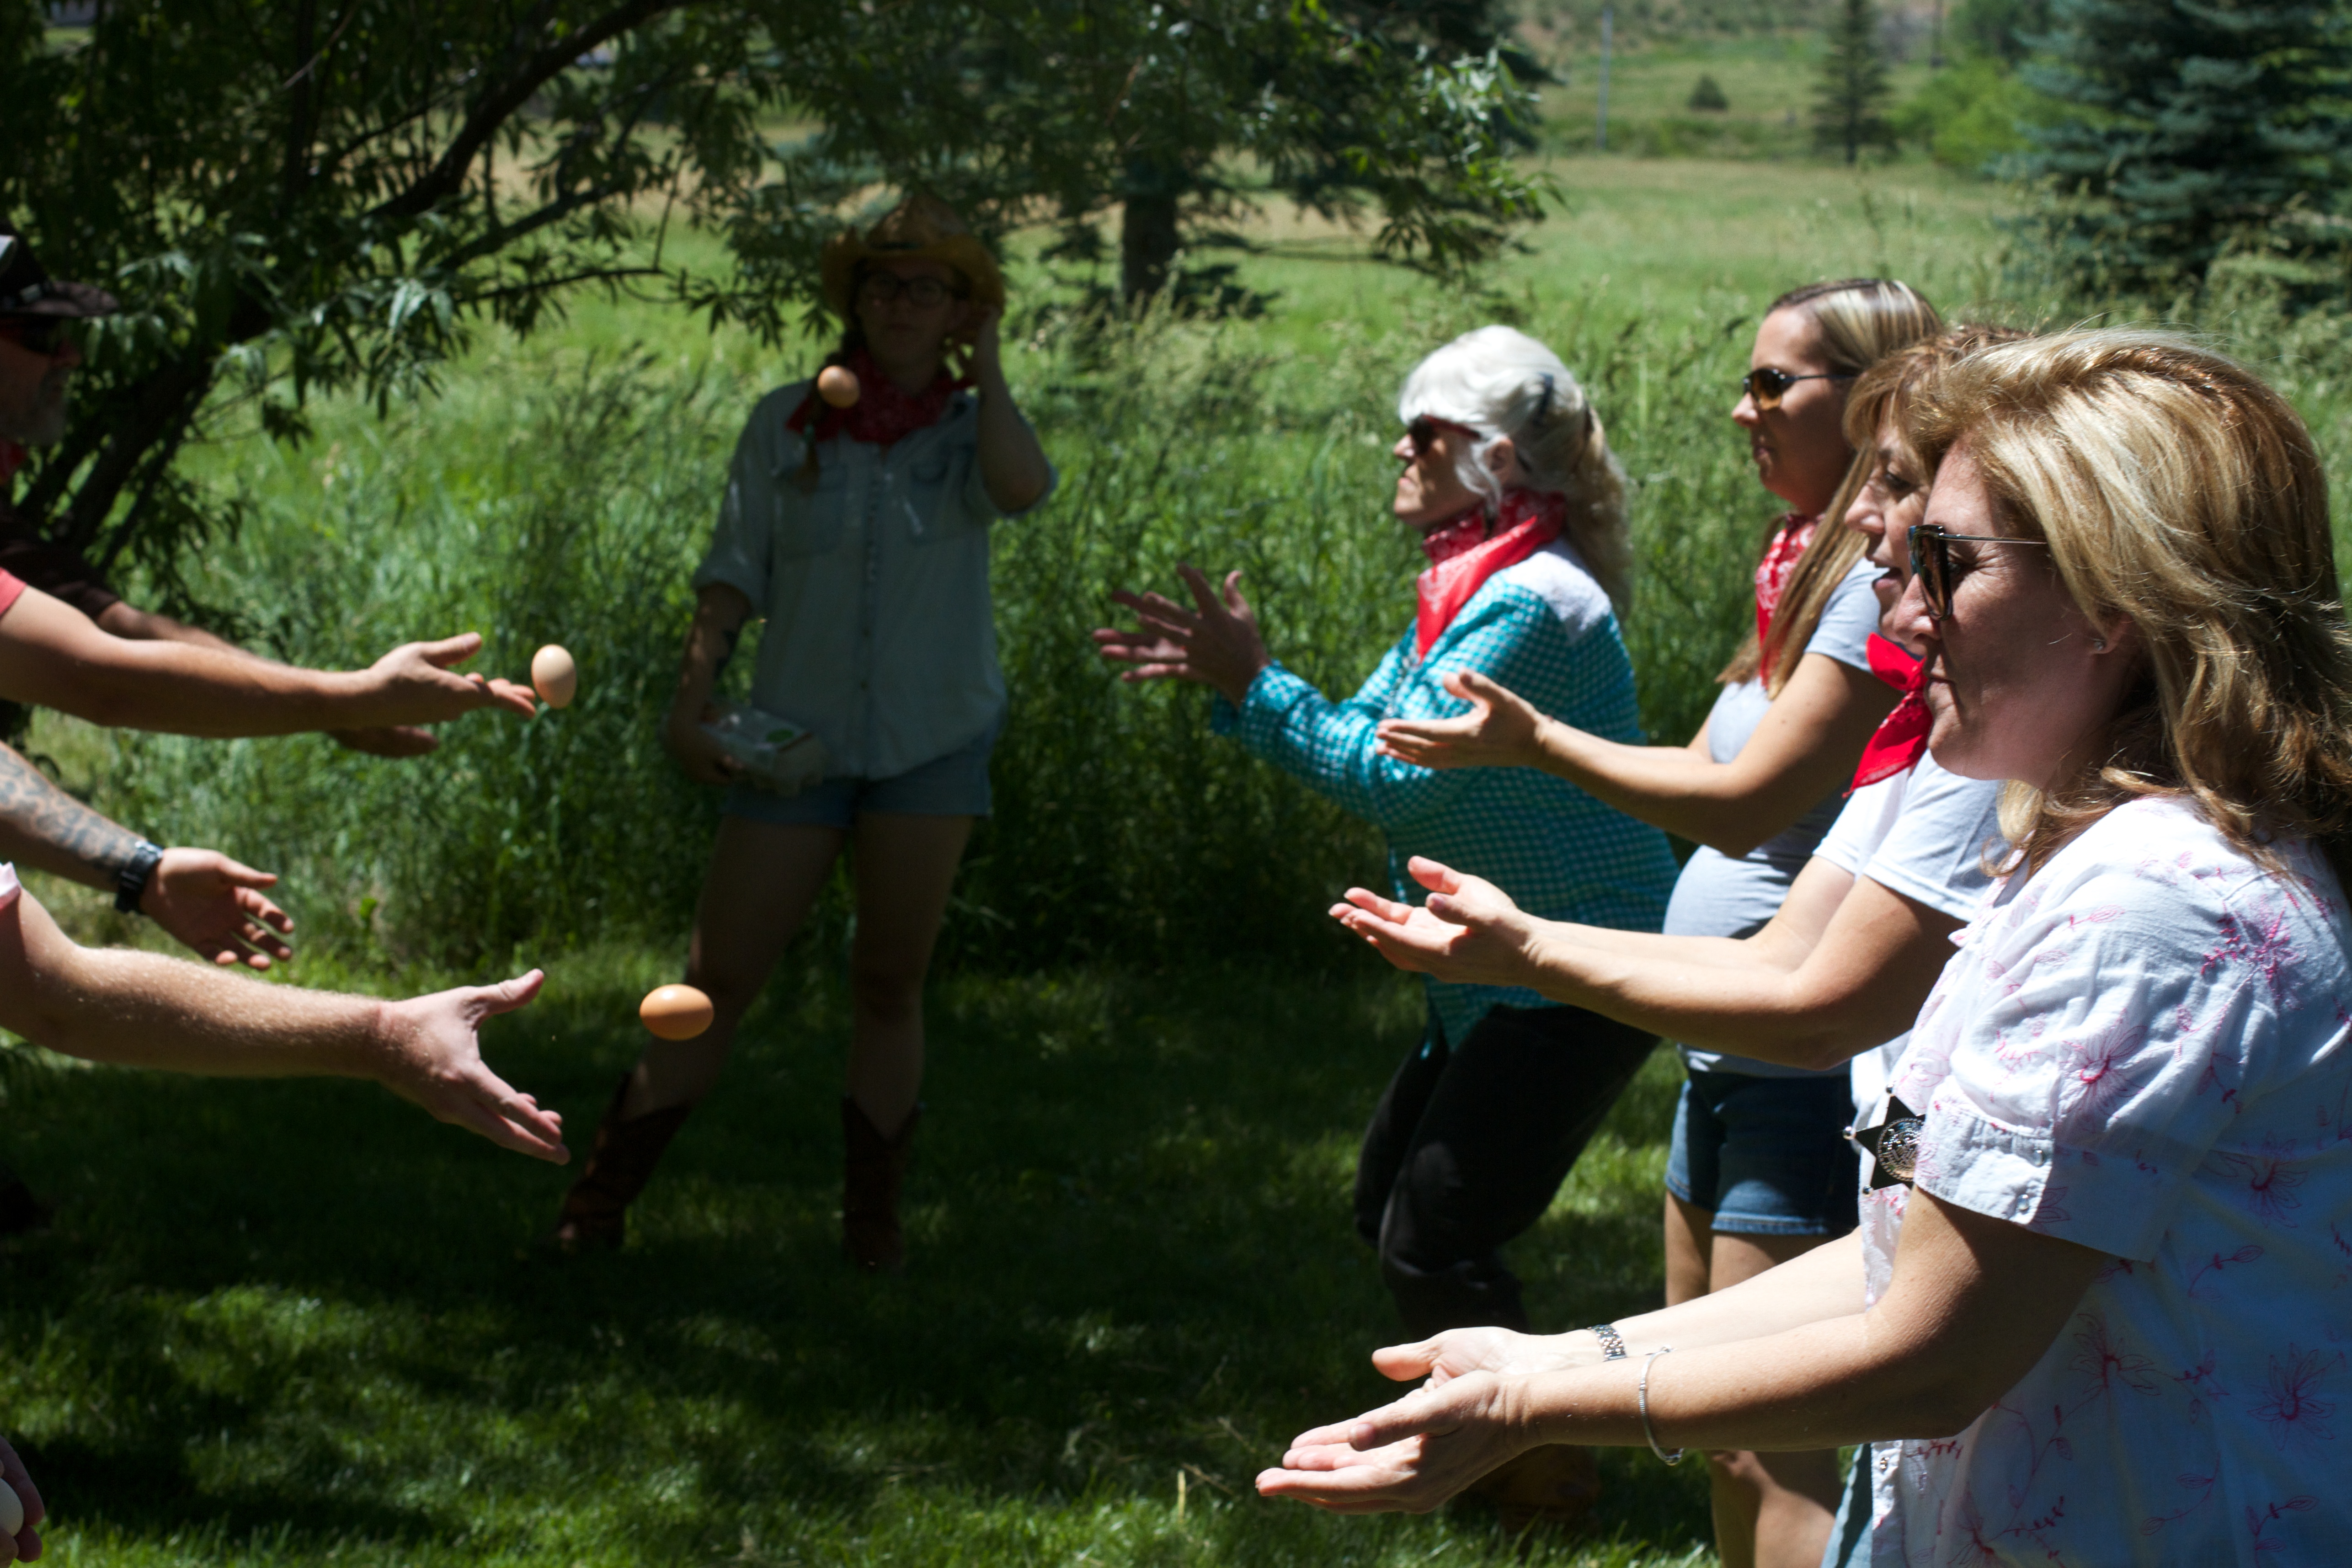
people, picnic, family